Tachikawa Ki-94

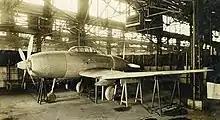
A full-scale wooden mock-up of the Ki-94-I.

The first was a twin-boom monoplane with two Mitsubishi Ha211 18-cylinder engines, driving two 4-blade propellers in a push-pull configuration. The very heavy armament planned for the aircraft (two and two cannon should have been enough to make short work of most US heavy bombers of the era. Notwithstanding the outstanding prospective performance, which however, was judged as "unduly optimistic" by the technical department of the Japanese Army Air Force, this design was judged too complex by the technical department, and the design was discarded.